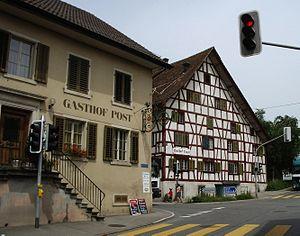
Ottenbach est une commune suisse du canton de Zurich, située dans le district d'Affoltern.